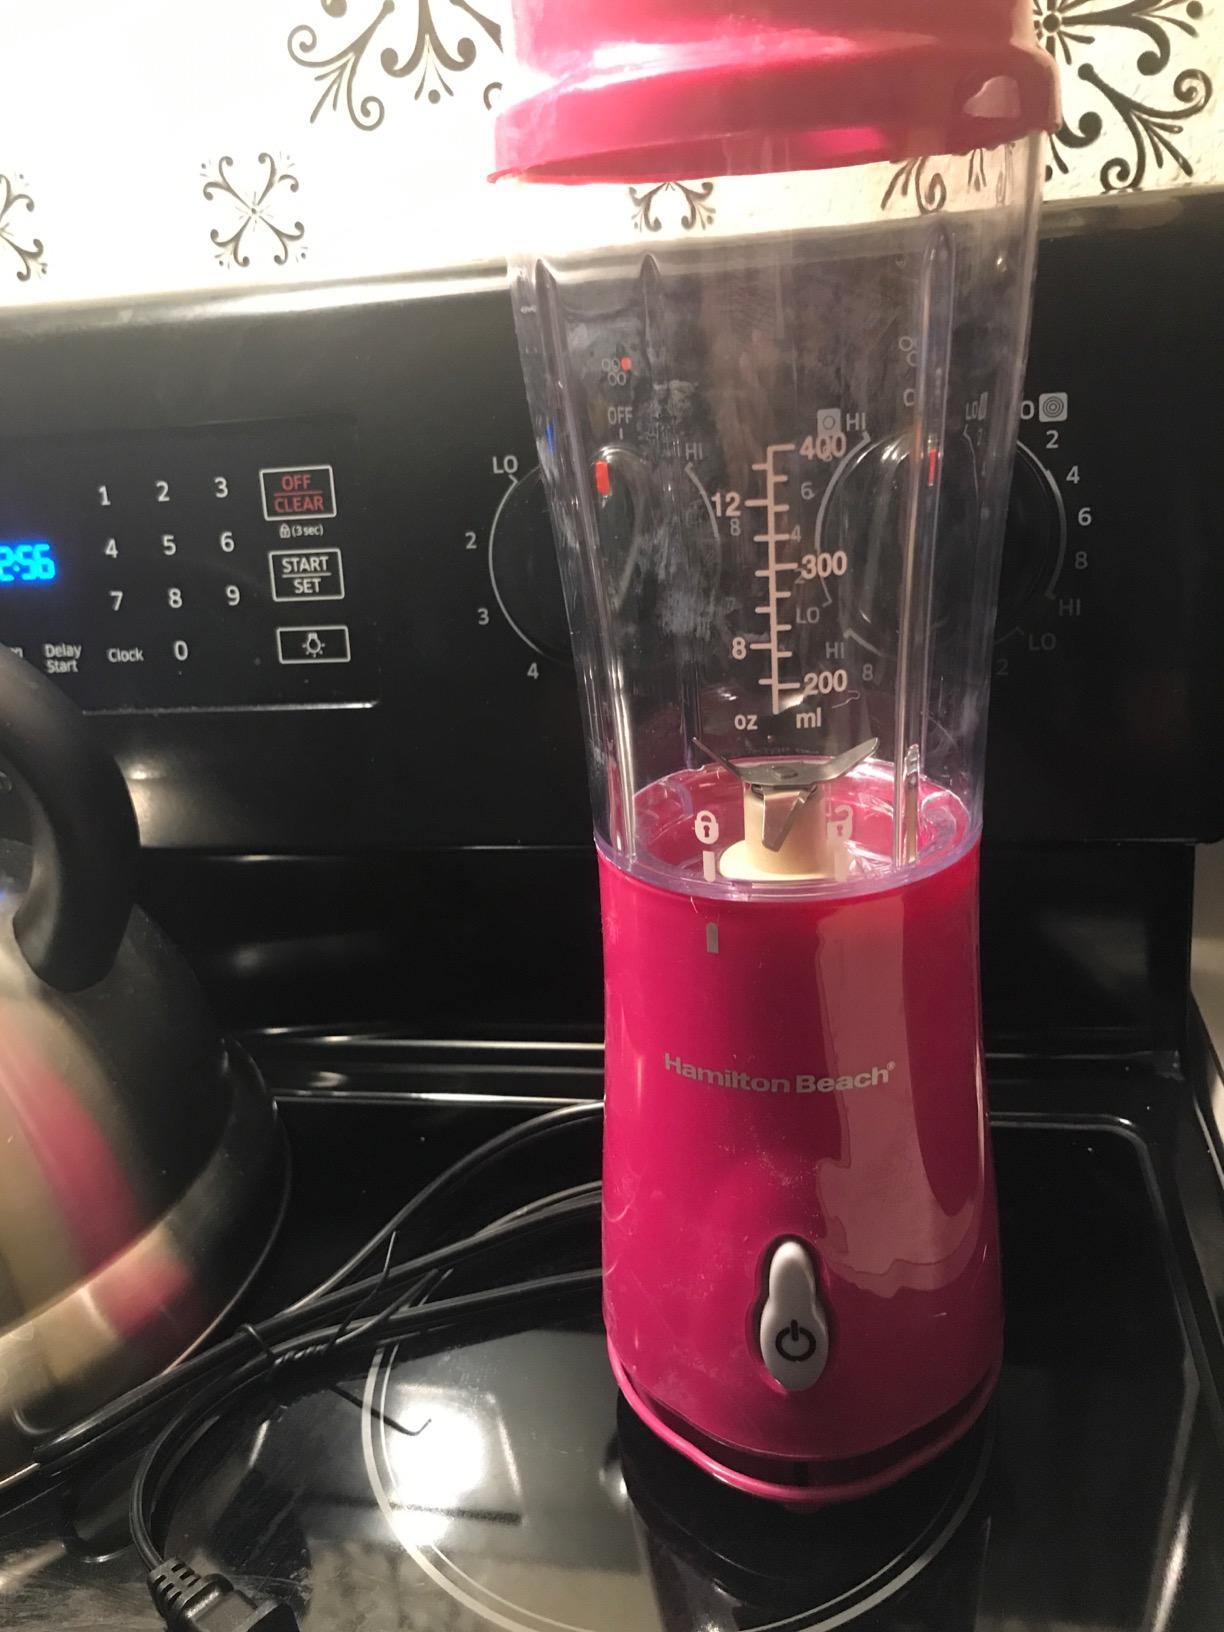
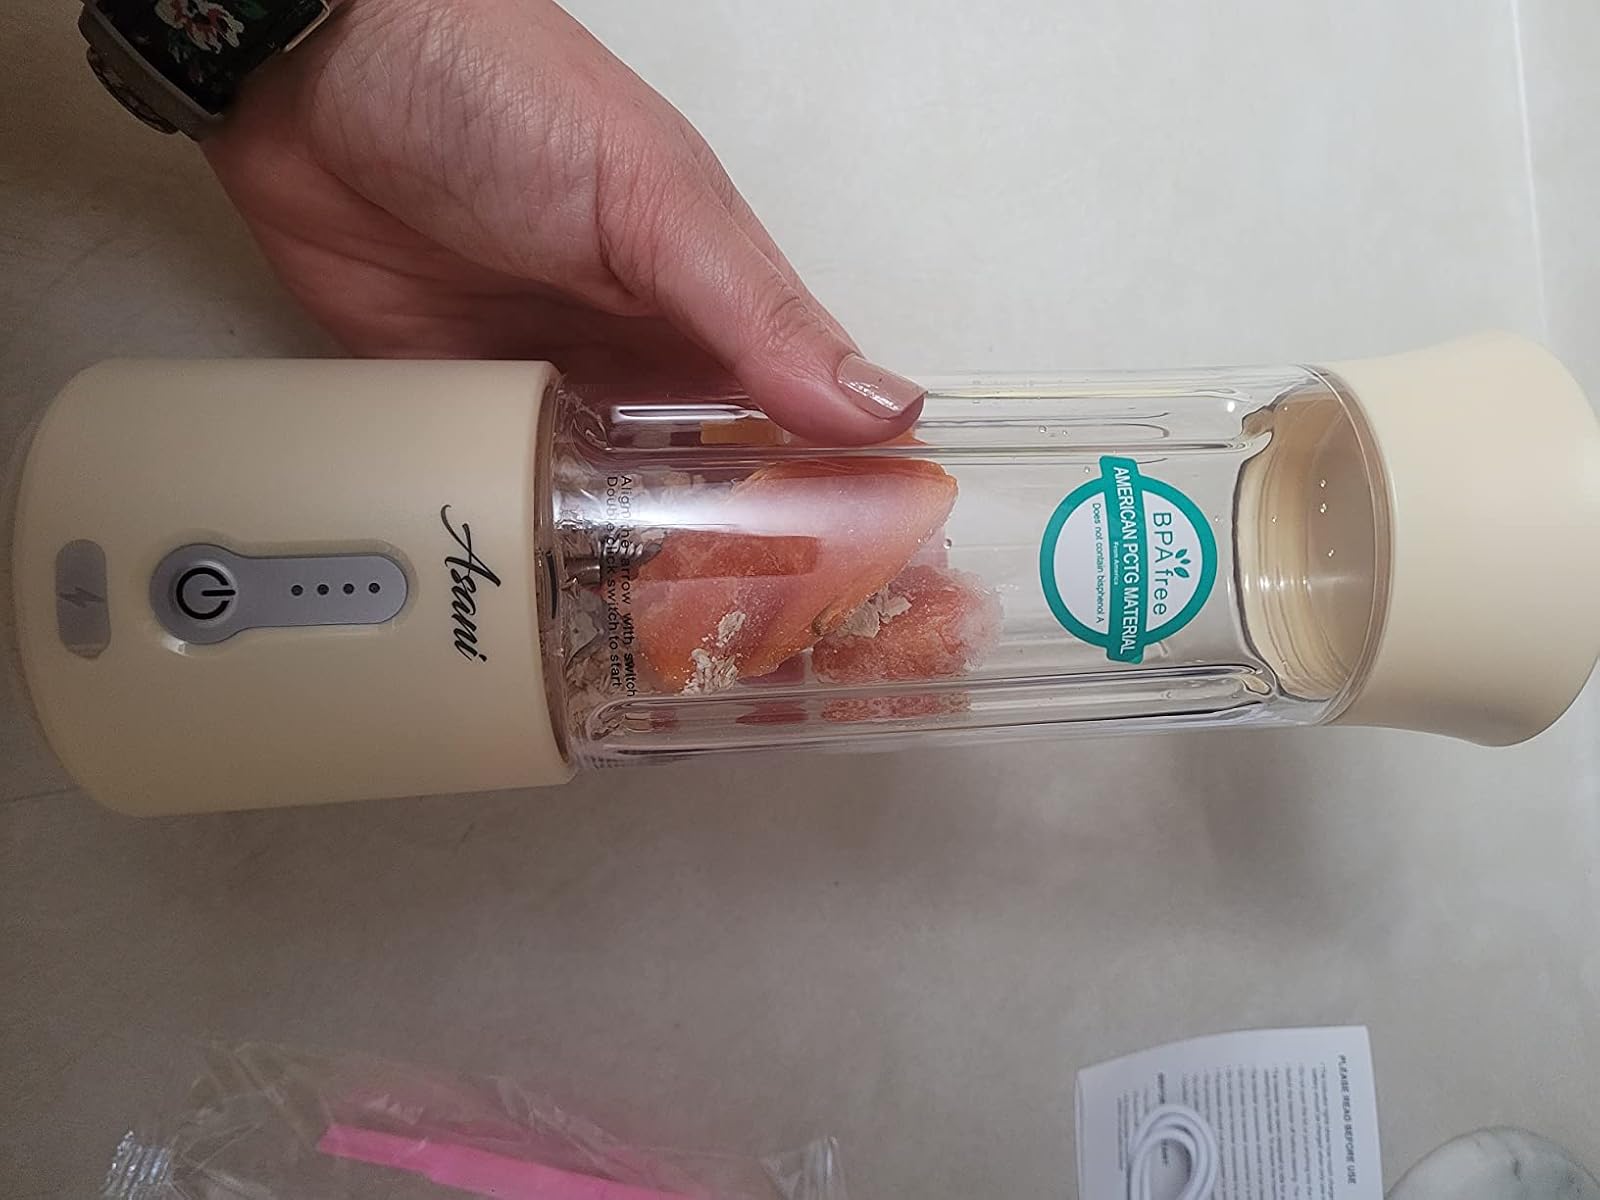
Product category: items_blender
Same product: no